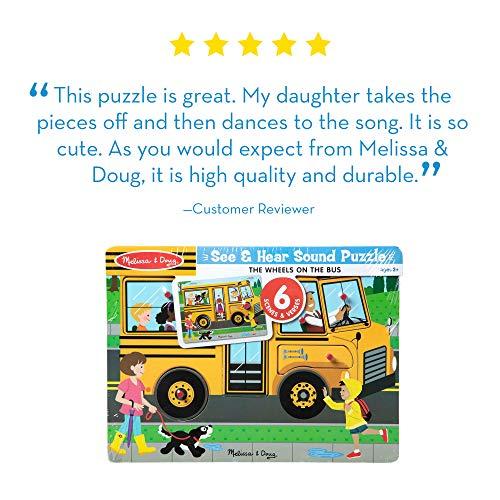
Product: Melissa & Doug The Wheels On The Bus Sound Puzzle (Peg Puzzle, Developmental Toy, 6 Pieces)
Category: Toys & Games | Puzzles | Jigsaw Puzzles
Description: PEG PUZZLES SET: The Melissa and Doug Wheels on the Bus Sound Puzzle is an entertaining and educational developmental toy for kids.
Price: $11.65
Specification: ProductDimensions:8.7x0.7x11.8inches|ItemWeight:15.5ounces|ShippingWeight:15.5ounces(Viewshippingratesandpolicies)|DomesticShipping:ItemcanbeshippedwithinU.S.|InternationalShipping:ThisitemcanbeshippedtoselectcountriesoutsideoftheU.S.LearnMore|ASIN:B01LYFE0CY|Itemmodelnumber:739|Manufacturerrecommendedage:24months-5years